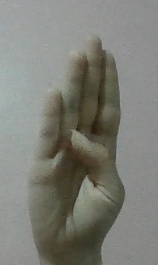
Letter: kaaf